Escort fighter

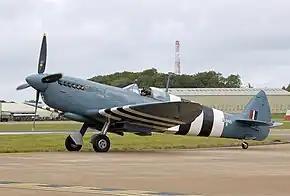
Although the photoreconnaissance versions of the Spitfire flew deep over Germany during daylight, the idea of deep escort was never seriously considered by the RAF.

The escort fighter was a concept for a fighter aircraft designed to escort bombers to and from their targets. An escort fighter needed range long enough to reach the target, loiter over it for the duration of the raid to defend the bombers, and return.